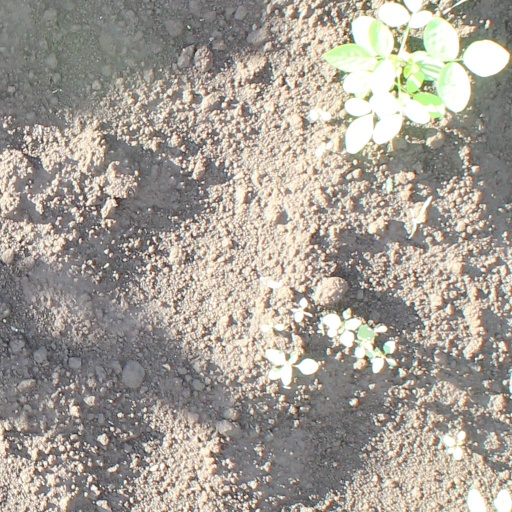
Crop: soybean